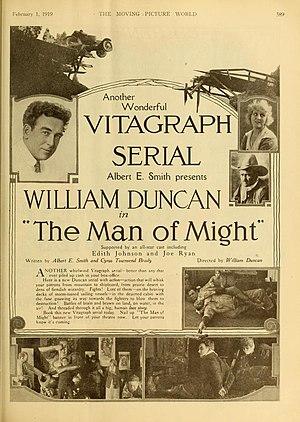
William Duncan est un acteur, réalisateur et scénariste américain d'origine écossaise, né le 16 décembre 1879 à Dundee et mort le 8 février 1961 à Hollywood.